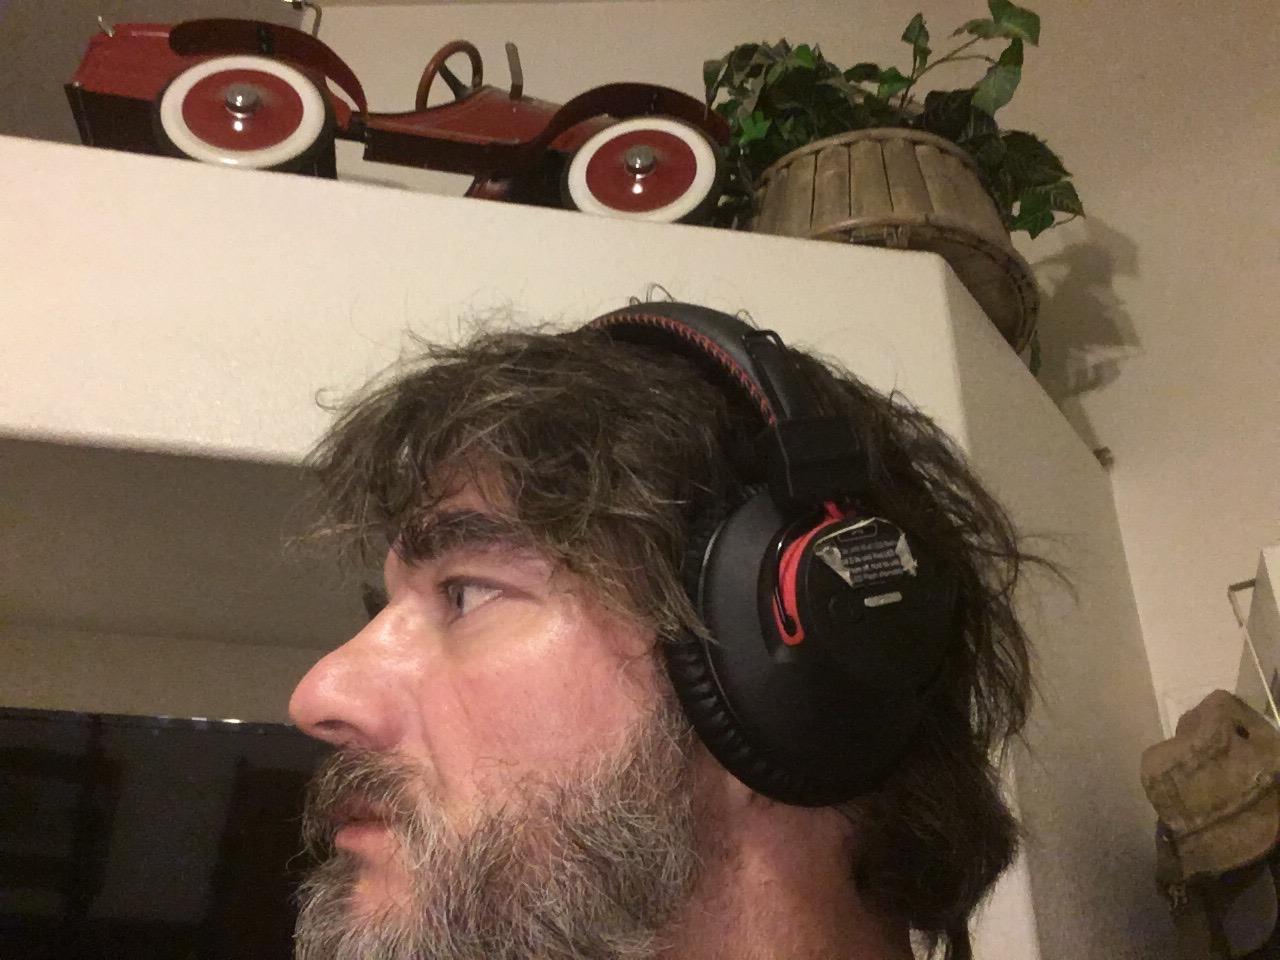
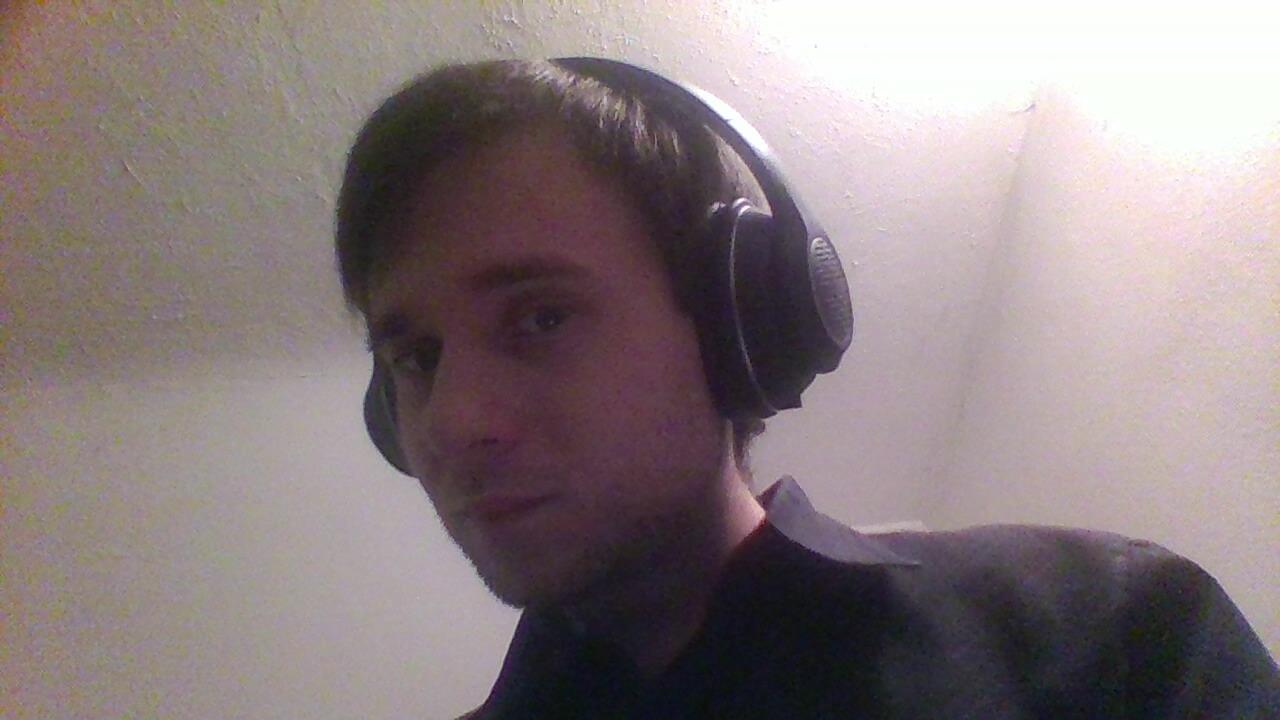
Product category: headphones
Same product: no